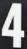
Number: 4